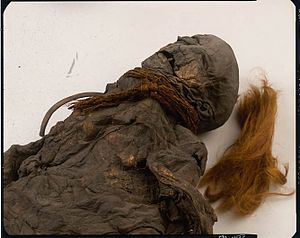
Liste over moselig / Liste / Holland
Dette er en liste over moselig sorteret efter det land, hvor de er fundet. Moseligene er naturligt konserverede eller bevarede lig af mennesker og nogle dyr fundet i tørvemoser. De fleste fund af moselig er gjort i nordeuropæiske lande som Danmark, Tyskland, Holland, Storbritannien og Irland. Forlydender om moselig begyndte at opstå i 1700-tallet. i 1965 katalogiserede den tyske videnskabsmand Alfred Dieck mere end 1.850 moselig, men senere studier afslørede, at store dele af Diecks arbejde var fejlbehæftet. Gennem tiderne er hundreder af moselig fundet og undersøgt. Af dem er kun omkring 45 intakte i dag.